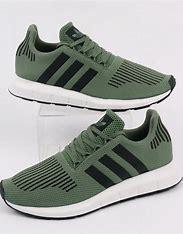
Brand: Adidas
Model: Swift Run